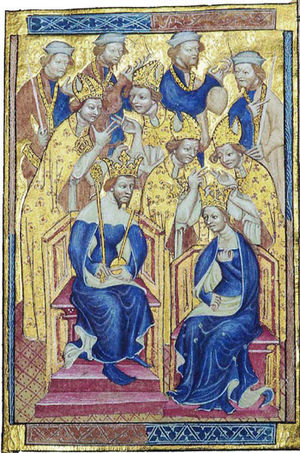
Anna af Bøhmen / Dronning af England
Anna og Richards kroning i Liber Regalis
Anna af Bøhmen var dronning af England som den første hustru til Kong Richard 2. Hun var medlem af Huset Luxemburg og var den ældste datter af Karl 4., den tysk-romerske kejser og konge af Bøhmen og hans fjerde hustru Elizabeth af Pommern. Hun døde i en alder af 28 år angiveligt af pest efter 12 års ægteskab. Hun var barnløs, og hendes død var en stor sorg for hendes mand.